Jessica Uebelhart

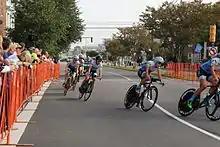
Riding with her team at the 2015 UCI Road World Championships

Jessica Uebelhart (born 16 October 1990) is a Swiss former professional racing cyclist. She rode in the women's team time trial at the 2015 UCI Road World Championships. Also in 2015, Uebelhart finished ninth at the White Spot / Delta Road Race, and tenth at the SwissEver GP Cham-Hagendorn.